Rob Gronkowski

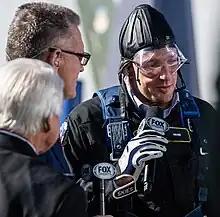
Gronkowski (right) on the set of "Fox NFL Sunday" in 2023

On April 21, 2020, Gronkowski agreed to come out of retirement. The Patriots, which still held Gronkowski's rights, traded him to the Tampa Bay Buccaneers along with a seventh-round pick in exchange for a compensatory fourth round pick in the 2020 NFL draft. The trade reunited him with his former Patriots teammate Tom Brady, who had signed with the Buccaneers a month prior. Head coach Bruce Arians stated that it was Brady himself who was adamant for the team to trade for Gronkowski.